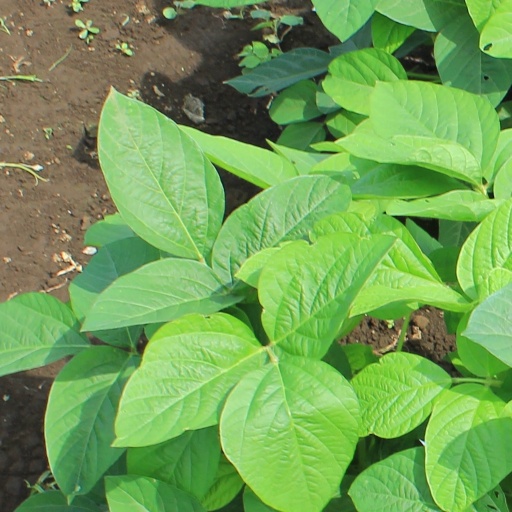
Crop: soybean